Kosovare Asllani

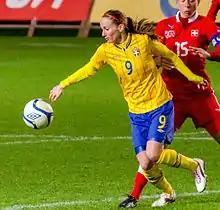
Asllani playing for Sweden in 2012

Dennerby recalled Asllani to the national squad for the 2012 London Olympics.